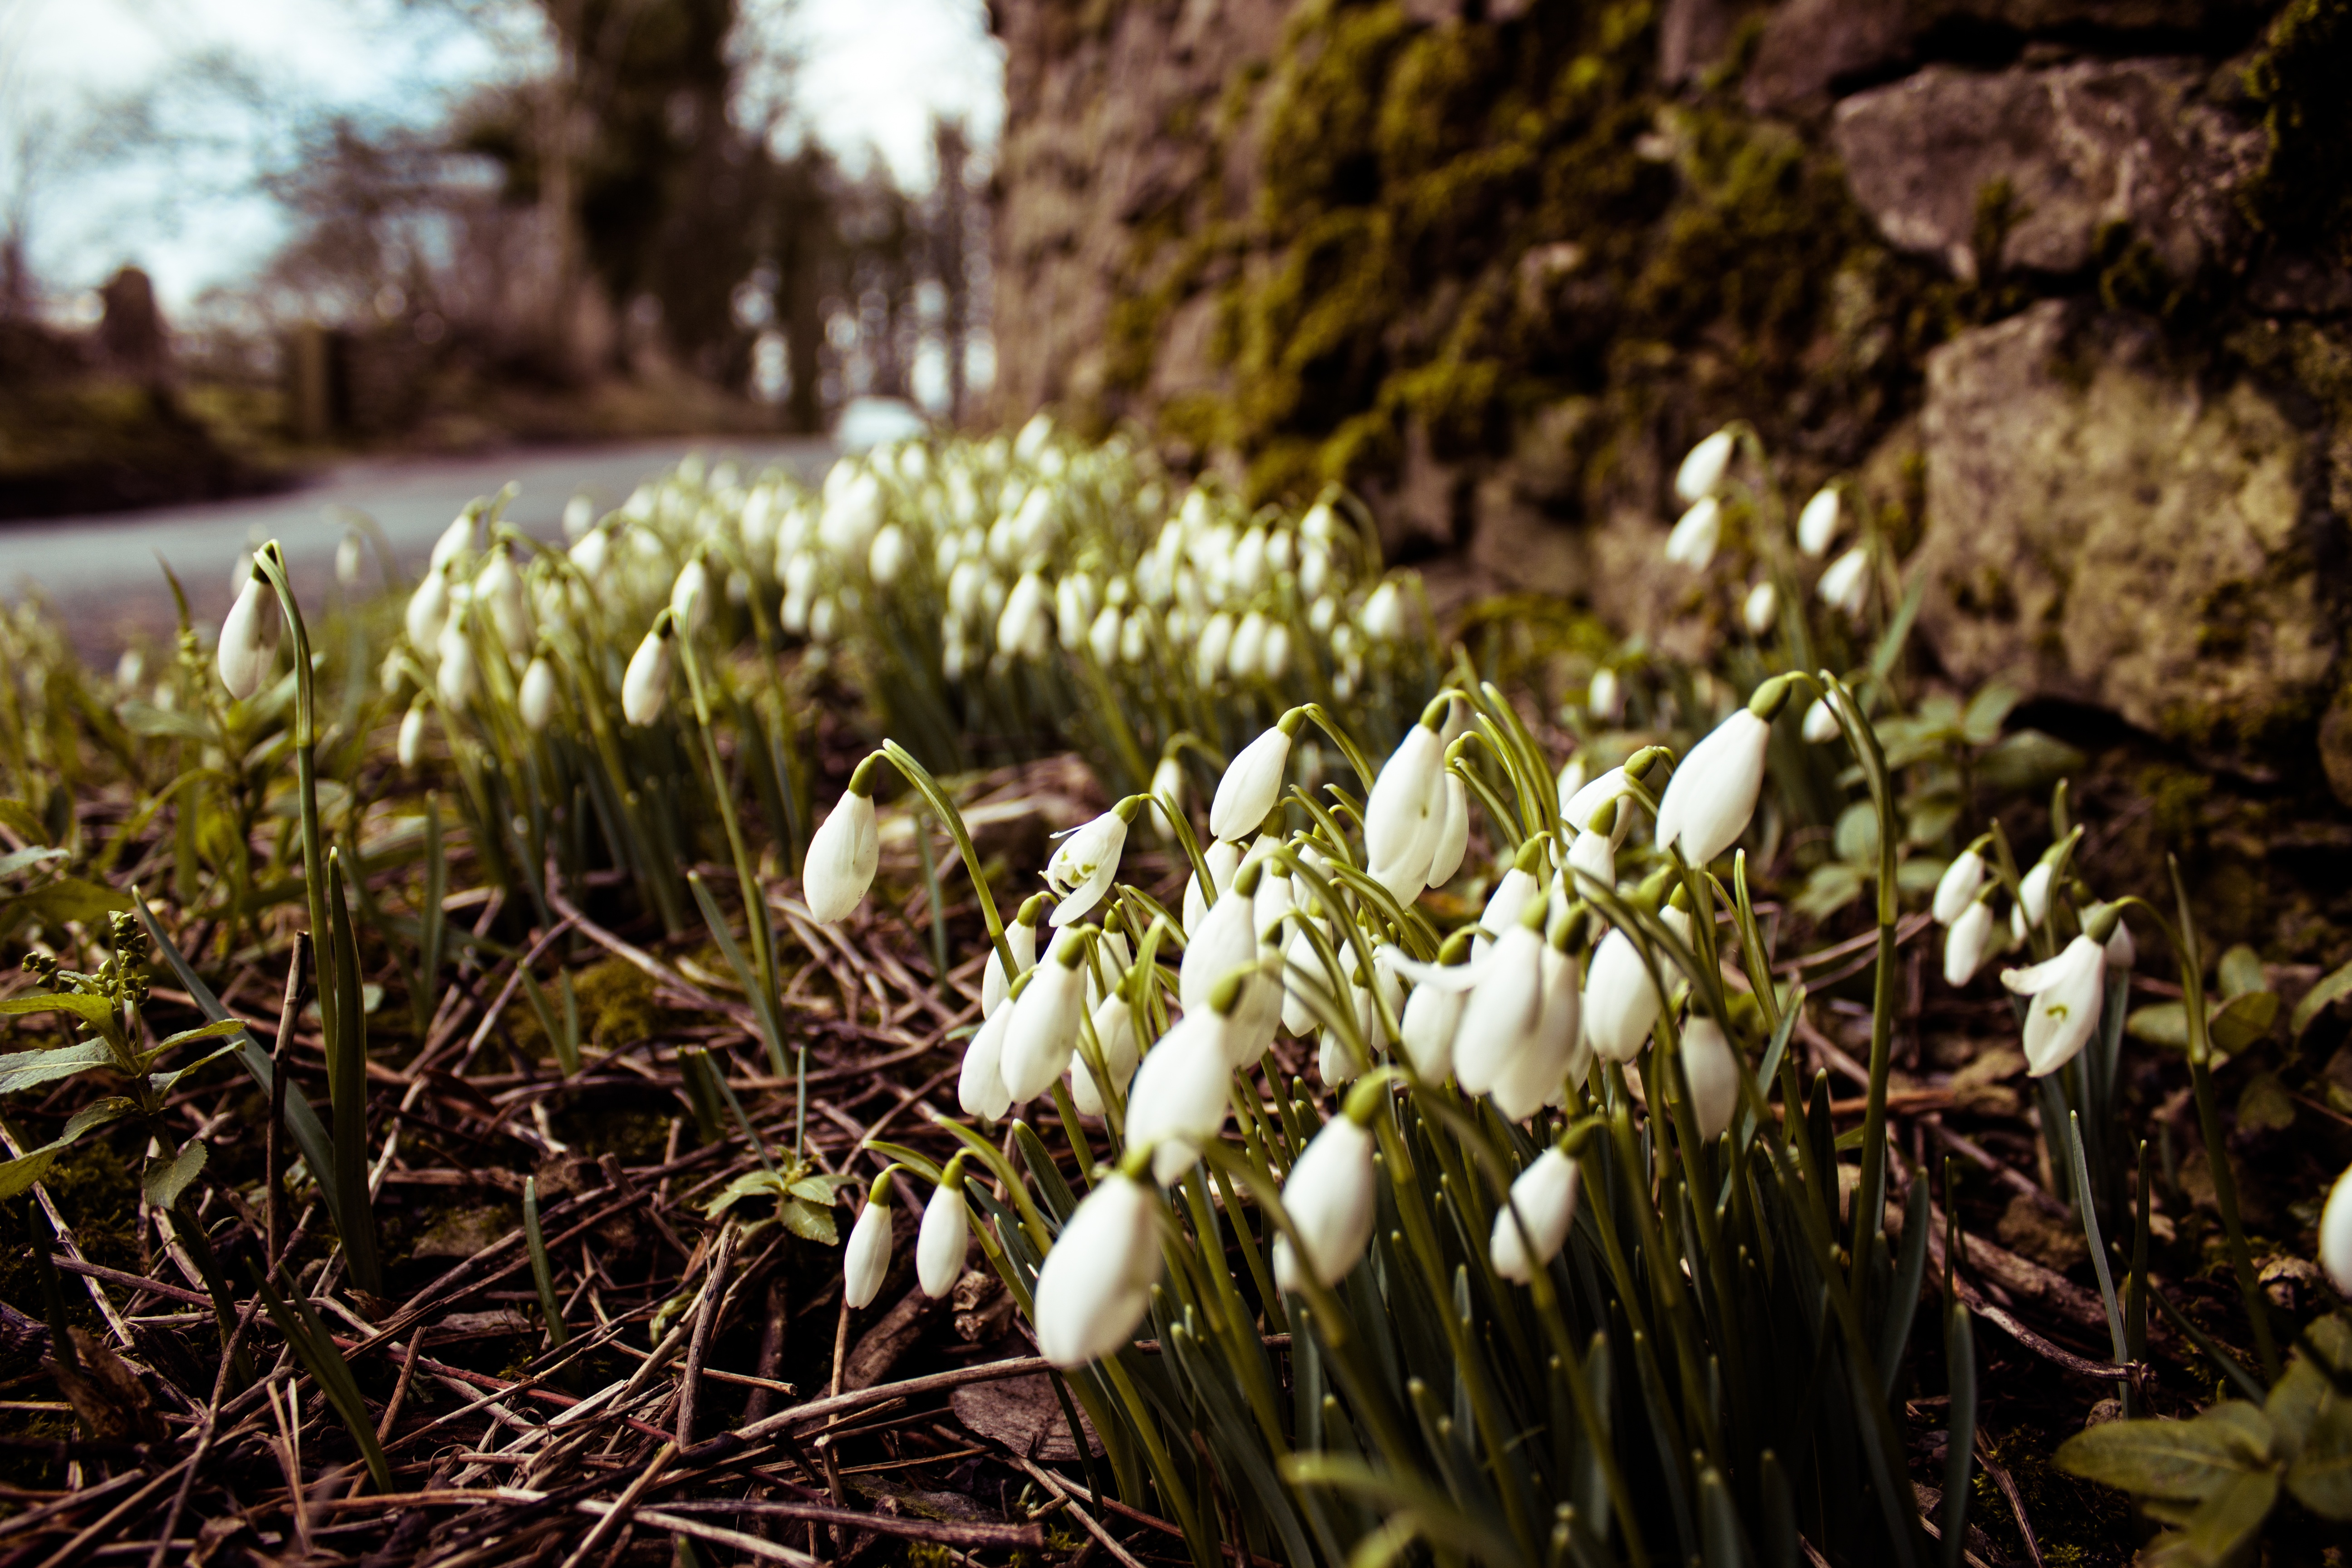
tree, nature, grass, plant, leaf, flower, autumn, soil, botany, garden, flora, season, wildflower, woodland, macro photography, flowering plant, land plant